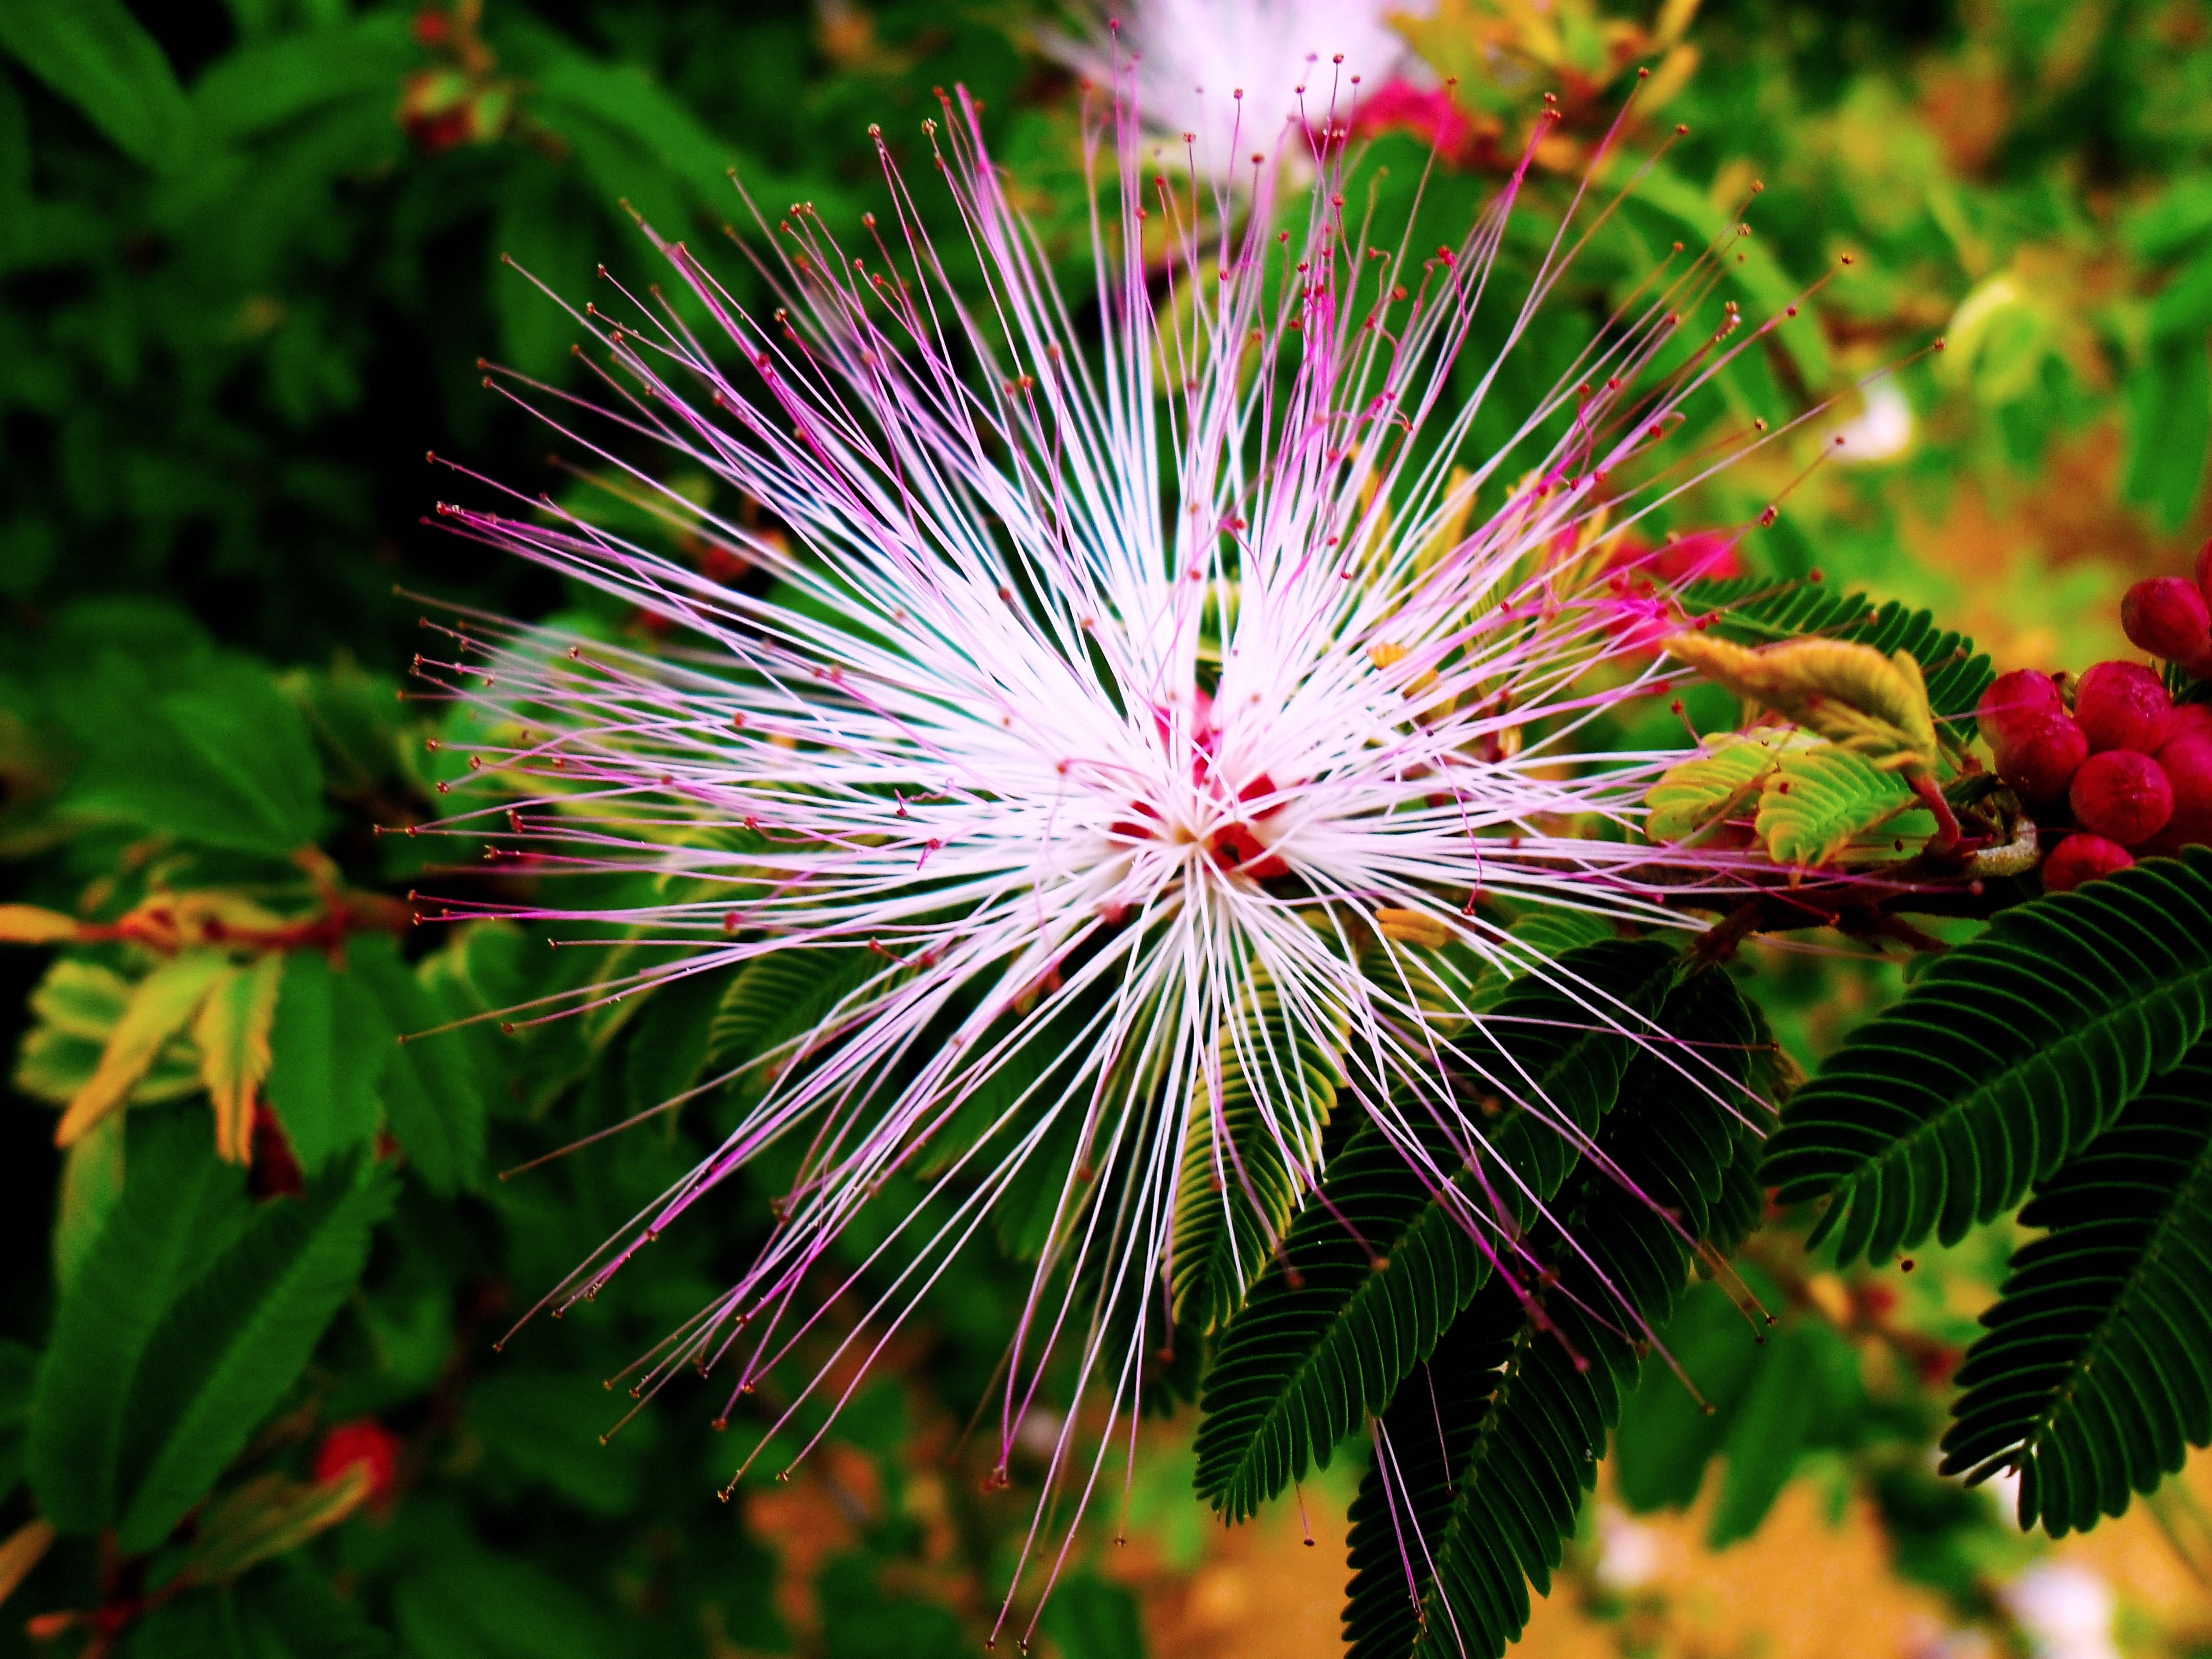
tree, nature, forest, branch, blossom, plant, photography, leaf, flower, petal, botany, garden, flora, wildflower, flowers, close up, beautiful, mimosa, serra, macro photography, brazilian landscape, flowering plant, manac, brazilian atlantic forest, manac da serra, land plant